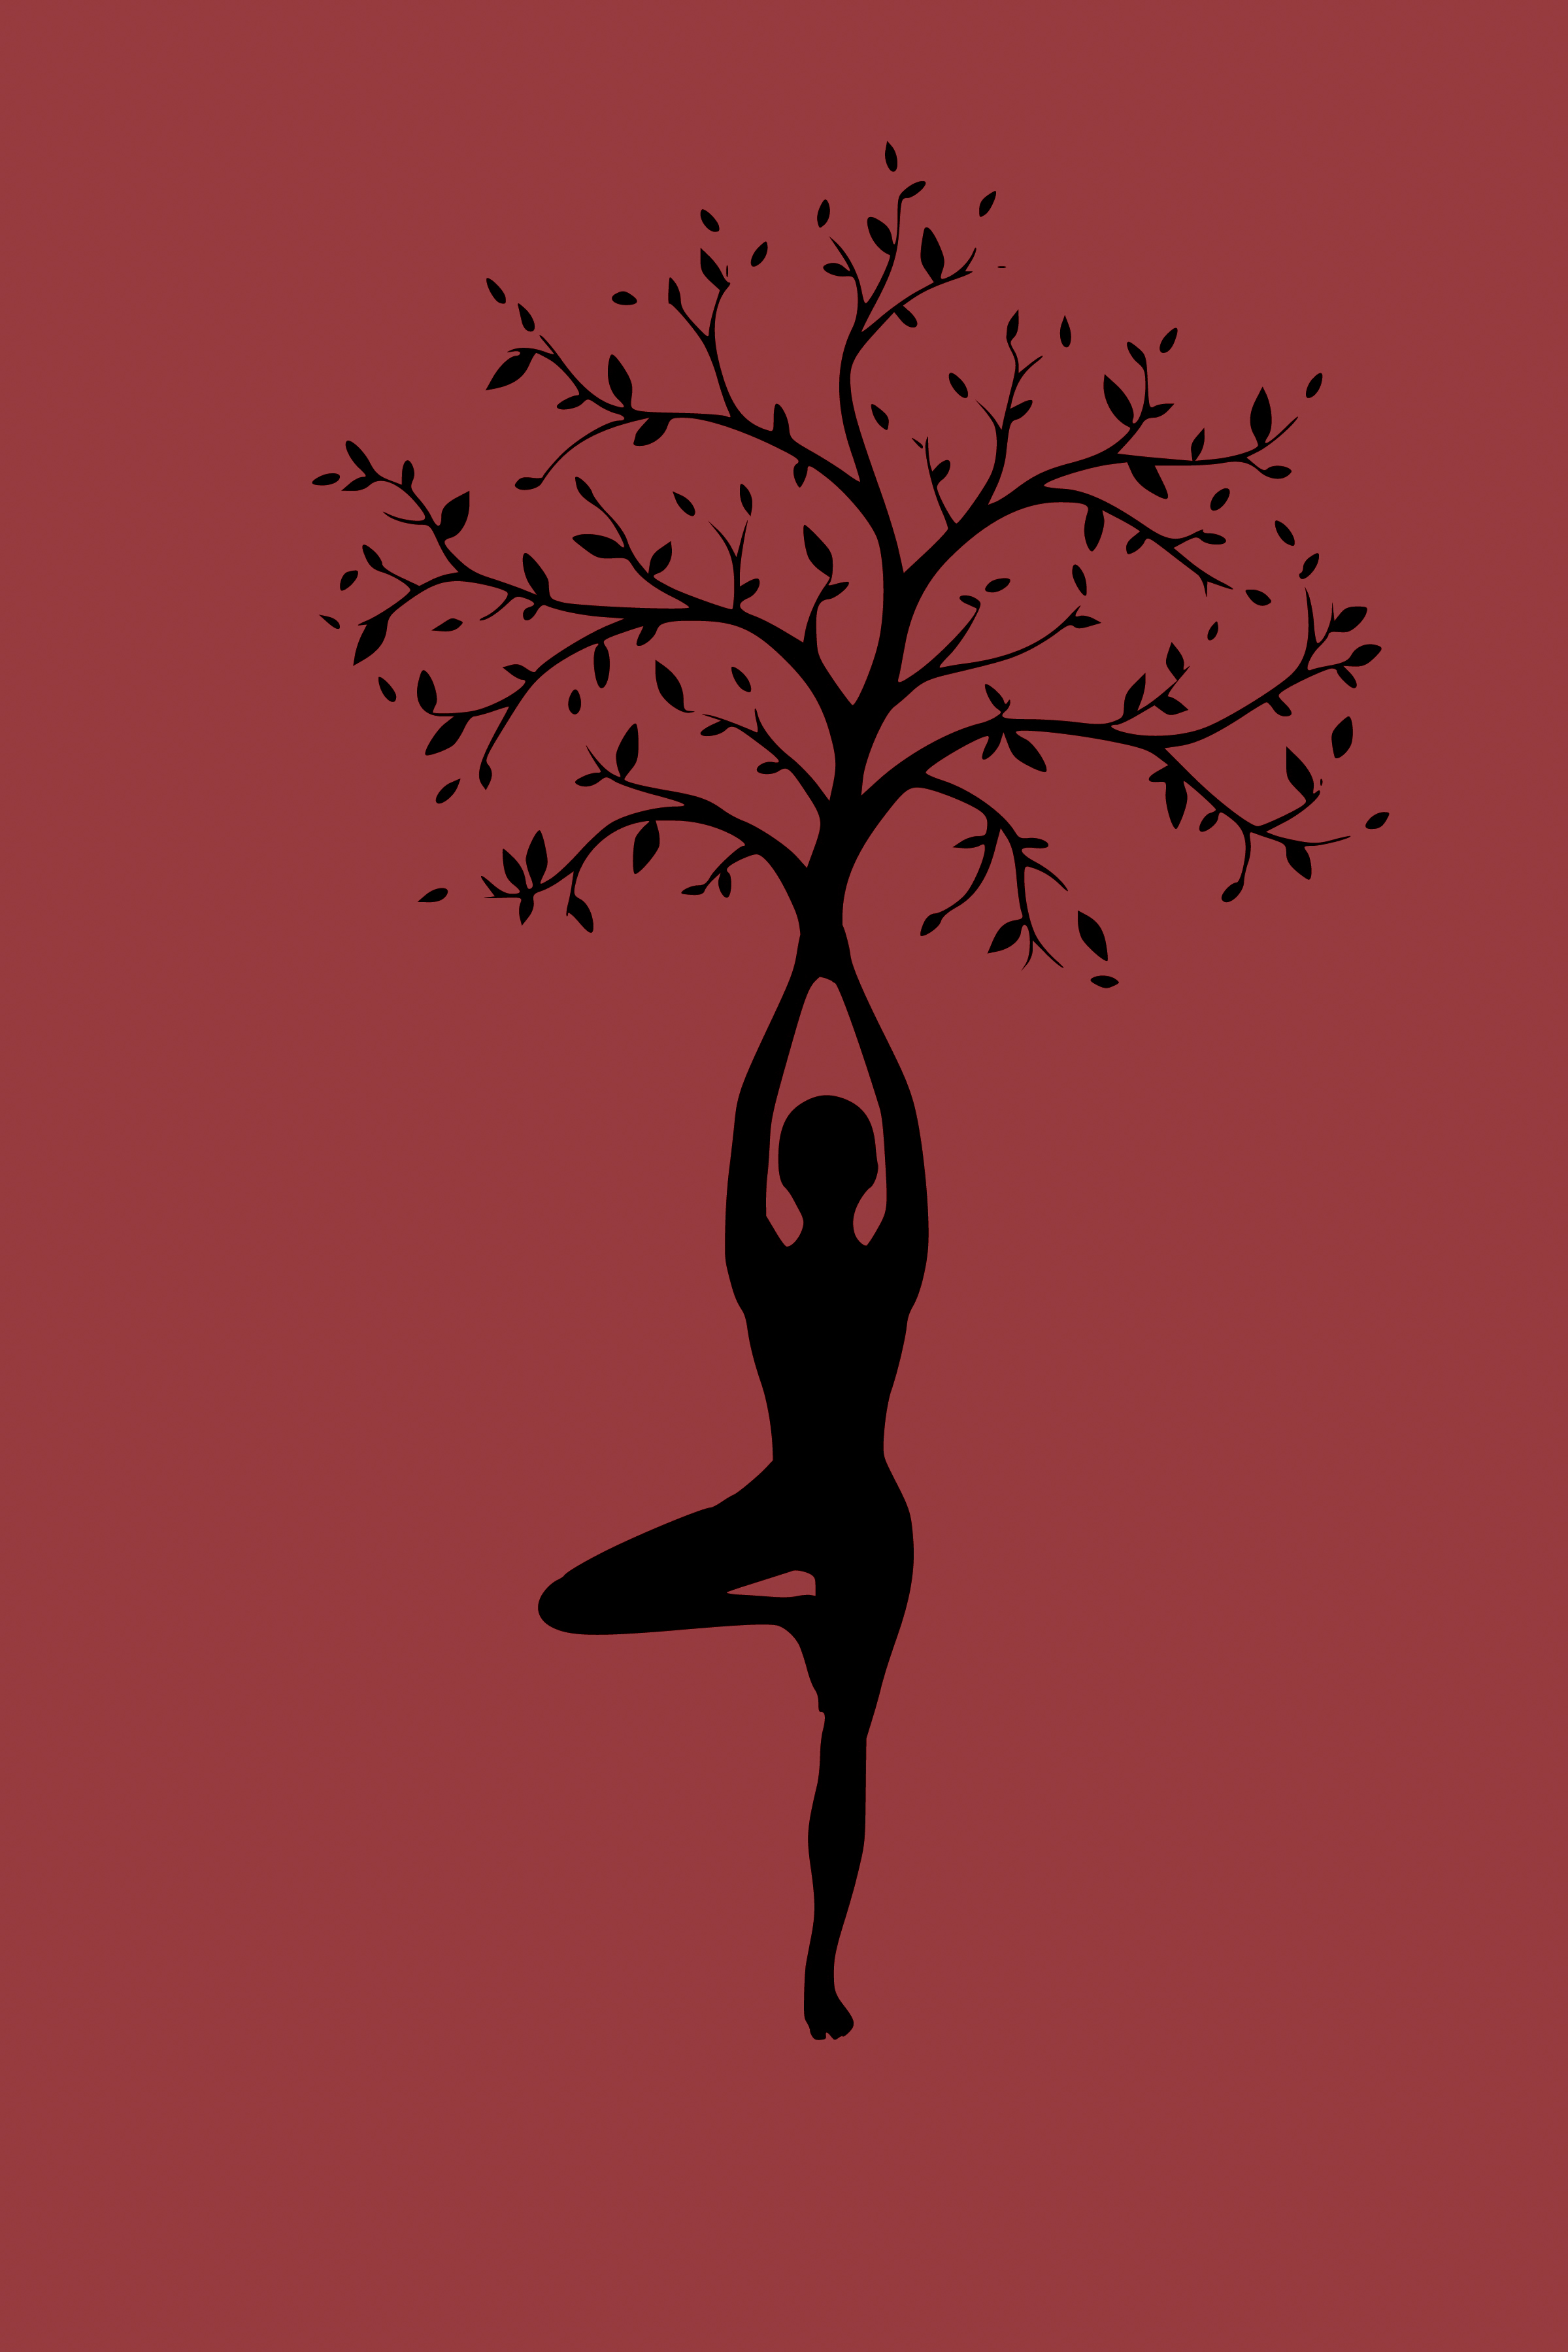
silhouette, women, tree, yoga, meditation, harmony, woman tree, gym, girl, fairy, human, pose yoga, pose of the tree, body, relaxation, inspiration, lifestyle, training, wellness, sport, relax, energy, force, vitality, natural, branch, art, illustration, font, graphic design, plant, visual arts, computer wallpaper, twig